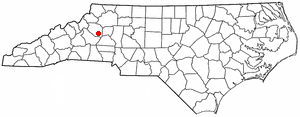
Caldwell est une ville américaine située dans le comté de Caldwell en Caroline du Nord. En 2010, sa population était de 3 776 habitants.